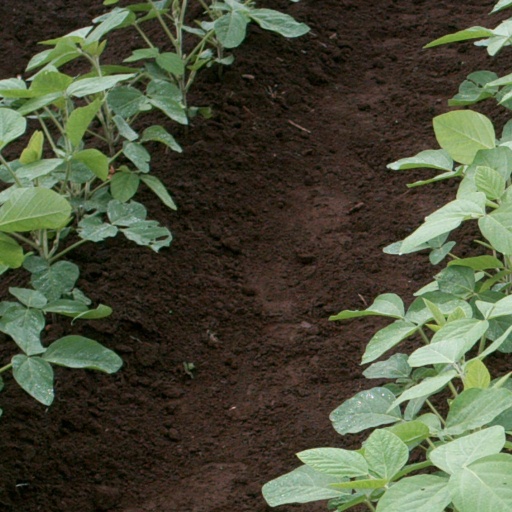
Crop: soybean